List of protected cruisers of Germany

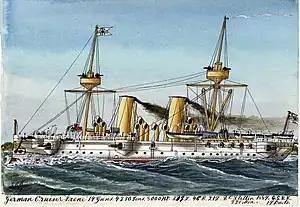
Painting of in 1894

The German Imperial Navy built a series of protected cruisers in the 1880s and 1890s, starting with the two ships of the . The Navy only completed two additional classes of protected cruisers, comprising six more ships: the unique , and the five ships. The type was then superseded by the armored cruiser at the turn of the century, beginning with . Because of limited budgets in the pre-Tirpitz era, the German Navy attempted to build vessels that could serve as overseas cruisers and scouts for the fleet, though the ships were not satisfactory. The protected cruiser designs generally copied developments in foreign navies. The design resembled contemporary German battleships, which favored smaller-caliber main guns and more secondary guns than on their foreign counterparts.